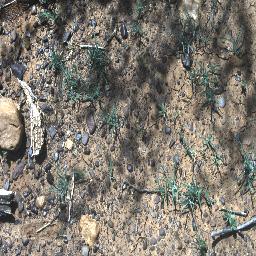
Label: negative